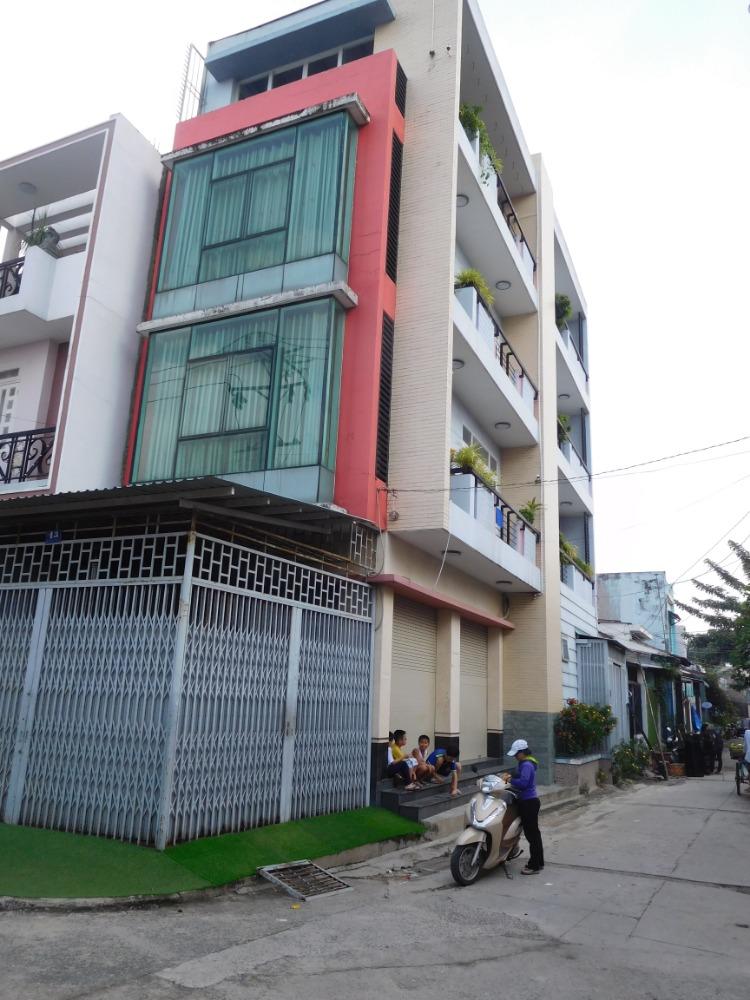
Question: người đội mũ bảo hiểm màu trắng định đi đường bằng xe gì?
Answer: xe tay ga